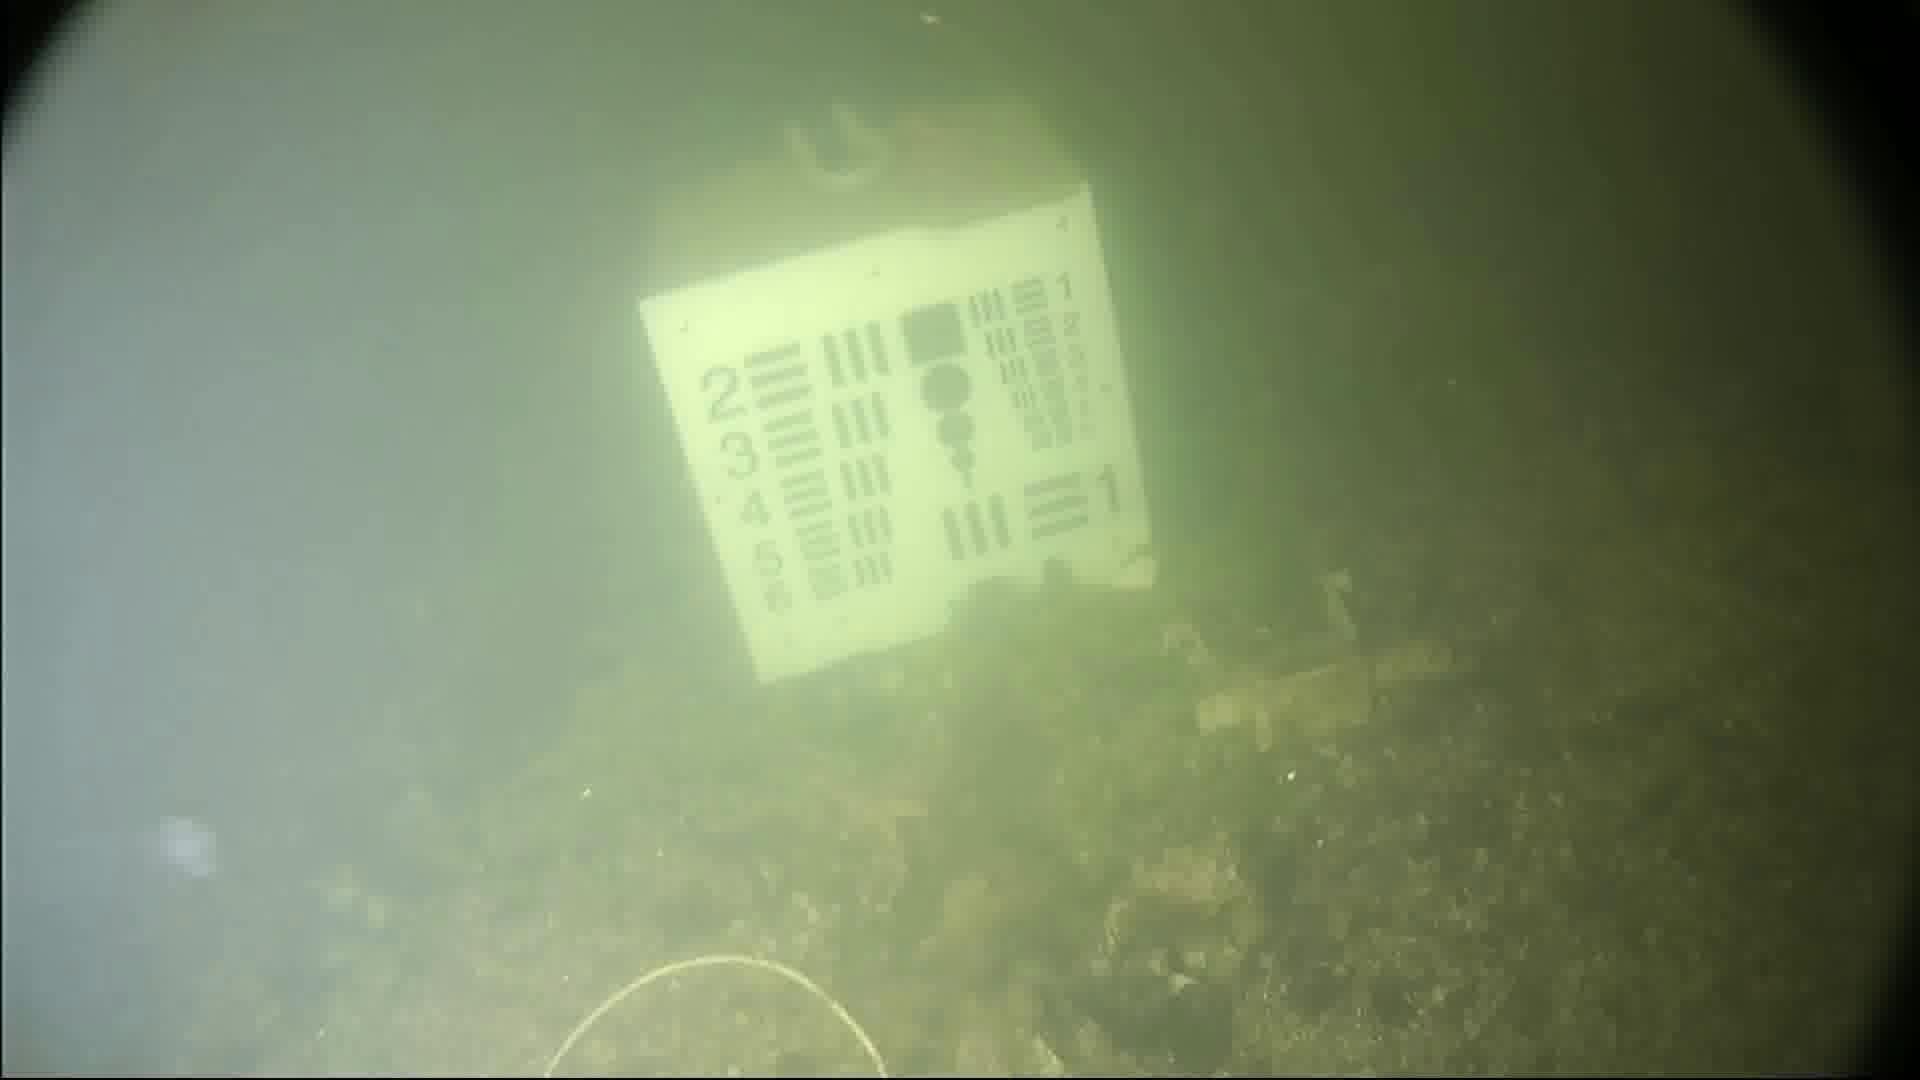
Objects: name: starfish
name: jellyfish